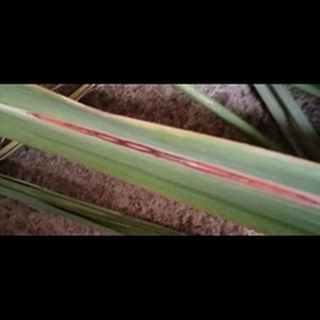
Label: sugarcane_red_rot